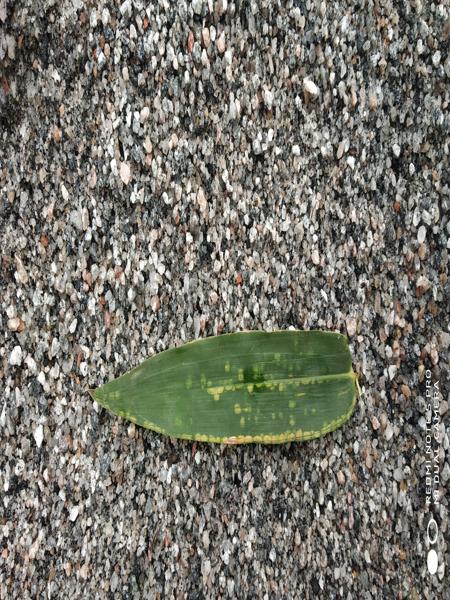
Plant: Bamboo